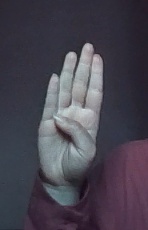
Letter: kaaf